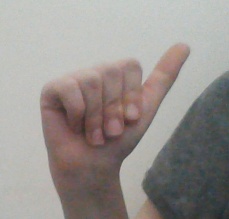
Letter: dhad